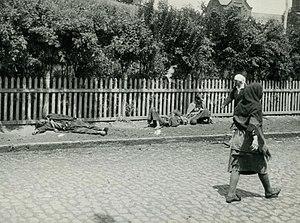
Les critiques du communisme peuvent être divisées en trois grandes catégories : celles s'attaquant aux principes du communisme, celles concernant les partis communistes et celles s'intéressant aux États communistes aux XXᵉ et XXIᵉ siècles et aux crimes et violations des droits de l'homme dont ils furent les auteurs. Théoriquement distinctes, ces catégories se recoupent souvent. Certains, notamment la plupart des communistes anti-staliniens, sont d'accord avec les principes marxistes mais désapprouvent la politique des régimes qui s'en réclamaient.
L'histoire de la culture des céréales est un élément majeur de l'histoire alimentaire mondiale aux conséquences économiques, sociales et politiques très importantes. Fondement de l'alimentation dans la majorité des sociétés, les céréales, leur provenance, la difficulté de leur culture, leur pénurie ou leur abondance sont des enjeux essentiels de l'existence humaine. Des émeutes frumentaires aux réformes agraires, les céréales ont joué un rôle central dans certains grands épisodes de l'histoire.
Tout au long de l'histoire de l'Union soviétique, des dizaines de millions de personnes ont été victimes de la répression politique, qui était un instrument de l'État depuis la révolution d'Octobre. À son apogée pendant l'ère stalinienne, la répression politique existait encore pendant le « dégel » de Khrouchtchev, suivi d'une persécution accrue des dissidents soviétiques pendant la stagnation de Brejnev, et n'a pas cessé d'exister pendant la perestroïka de Mikhaïl Gorbatchev. Son héritage influence toujours la vie de la Russie moderne et d'autres anciens États soviétiques.
L'Ukraine est un État d'Europe orientale, le deuxième d'Europe par sa superficie. Elle est bordée par la mer Noire et la mer d'Azov au sud, frontalière avec la Russie au nord-est et à l'est, avec la Biélorussie au nord, avec la Pologne à l'ouest-nord-ouest, avec la Slovaquie et la Hongrie à l'ouest et avec la Roumanie et la Moldavie au sud-ouest.
Le terme Holodomor désigne la grande famine qui eut lieu en Ukraine et dans le Kouban en 1932 et 1933 et qui fit, selon les estimations des historiens, entre 2,6 et 5 millions de victimes. La fusion des mots holod et moryty implique un aspect intentionnel de la part du régime stalinien.
L’histoire de l’Ukraine comprend celle de l'État indépendant mais aussi celle du territoire ukrainien avant l'indépendance.
Le communisme est initialement un ensemble de doctrines politiques, issues du socialisme et, pour la plupart, du marxisme, s'opposant au capitalisme et visant à l'instauration d'une société sans classes sociales, sans salariat et une mise en place d'une totale socialisation économique et démocratique des moyens de production.
Les famines soviétiques de 1931-1933 ont touché l'ensemble de l'Union des républiques socialistes soviétiques dans les années 1931-1933, faisant entre 6 et 8 millions de morts selon les estimations. Cet épisode tragique est longtemps resté un sujet tabou en Union soviétique. Les régions particulièrement touchées furent le centre et l'est de l'Ukraine, le Sud de la Biélorussie, les rives de la Volga, la région des terres noires du Centre de la Russie, les régions des cosaques du Don et du Kouban, le Caucase du Nord, le nord du Kazakhstan, le sud de l'Oural et la Sibérie occidentale.